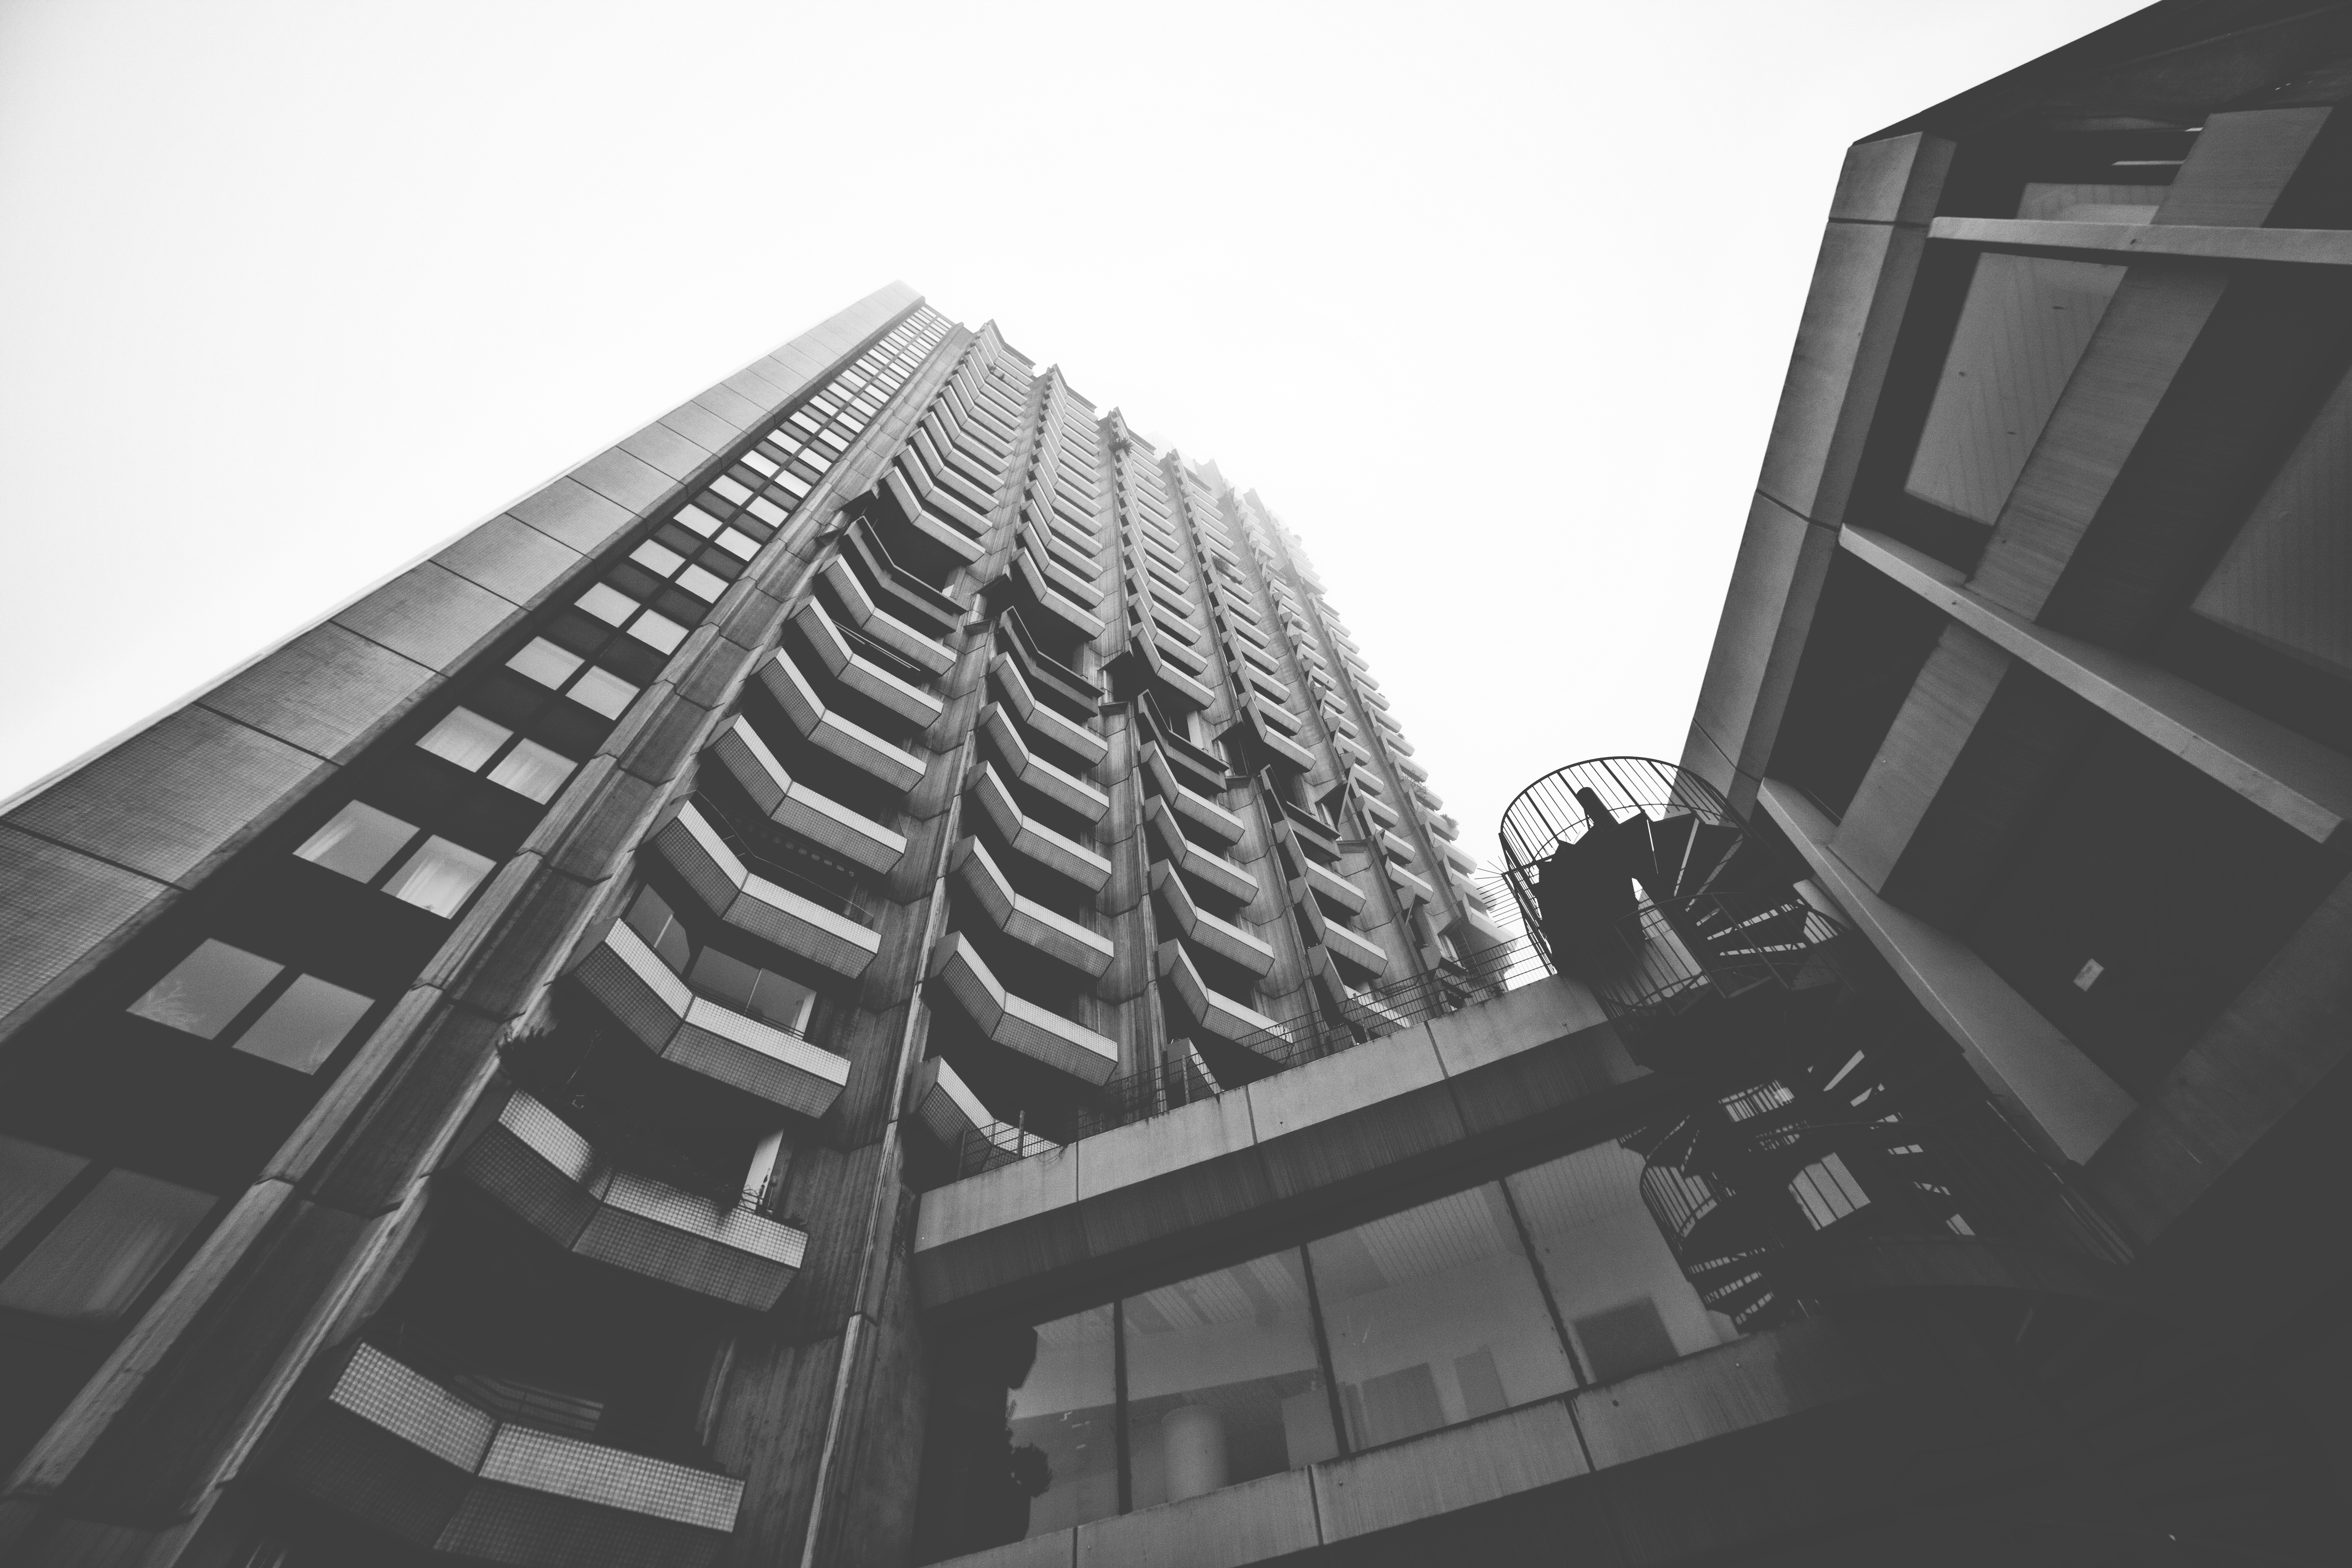
black and white, architecture, white, photography, skyscraper, line, tower, landmark, facade, black, monochrome, tower block, design, symmetry, photograph, image, shape, metropolis, monochrome photography